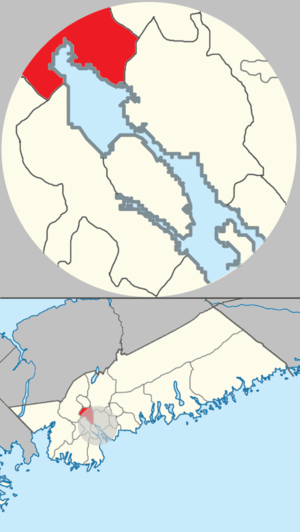
Bedford est une communauté de la ville d'Halifax (Nouvelle-Écosse), qui a été une ville indépendante de 1980 à 1996.